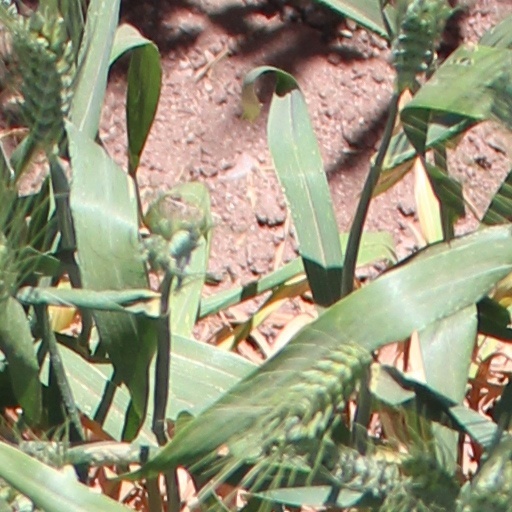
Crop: wheat